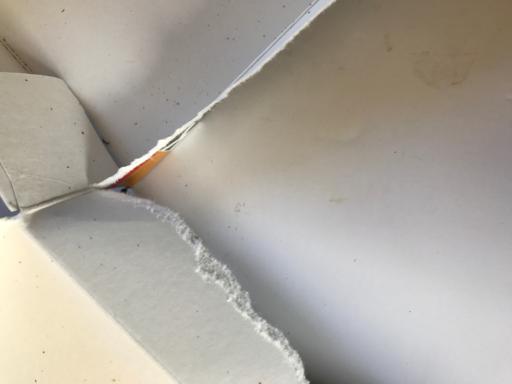
Label: paper